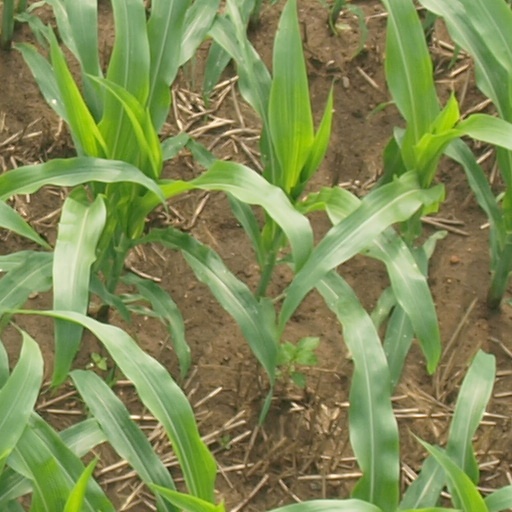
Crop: maize; corn